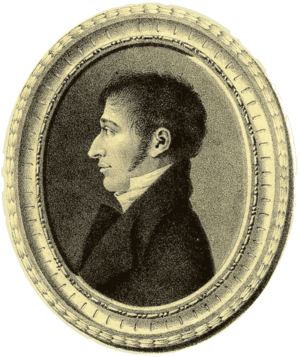
Simón de Rojas Cosme Damián Clemente y Rubio est un botaniste espagnol né à Valence le 27 septembre 1777 et mort à Madrid le 27 février 1827.